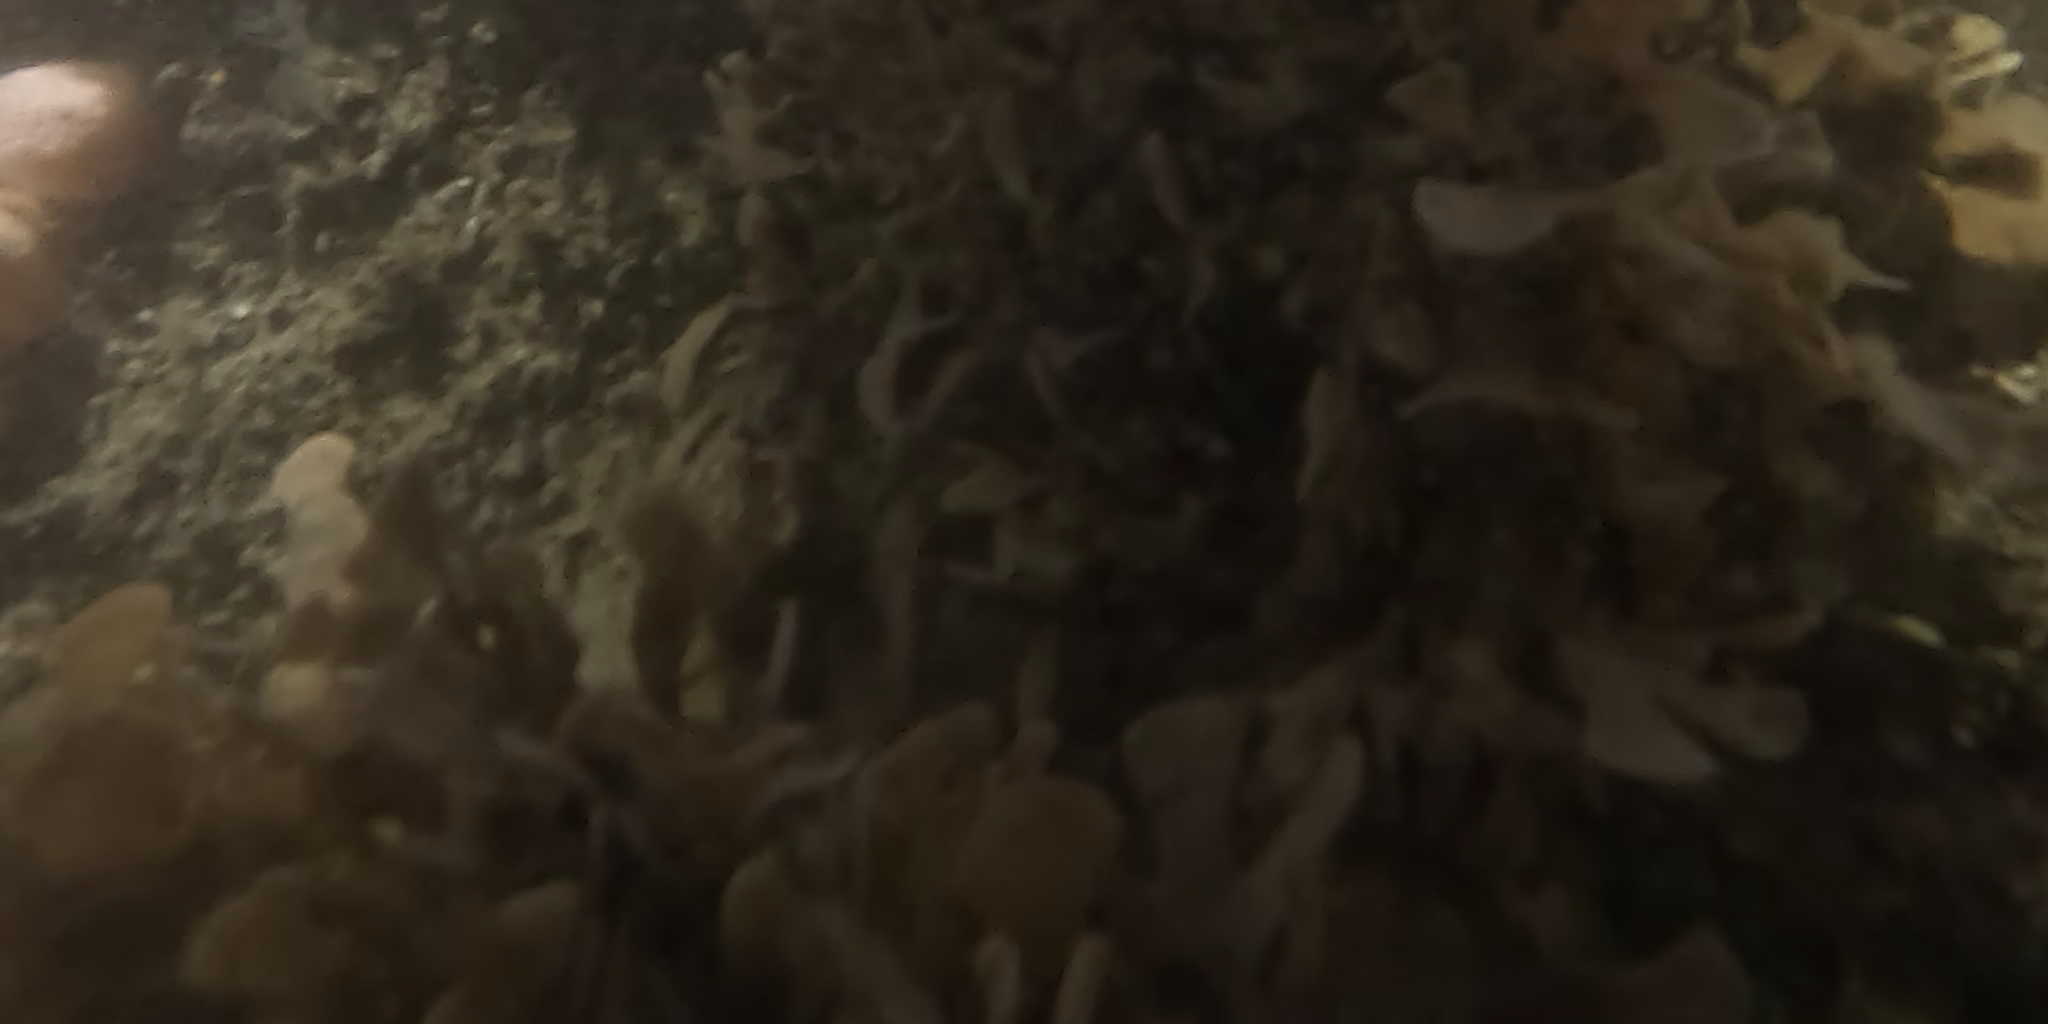
Seabed habitat: stone